NCIS: Los Angeles season 4

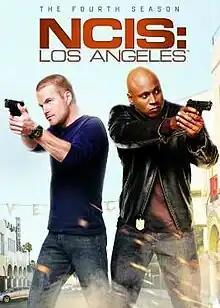
Season 4 U.S. DVD cover

The fourth season of "" an American police procedural drama television series originally aired on CBS from September 25, 2012, to May 14, 2013. The season was produced by Shane Brennan Productions and CBS Television Studios, with Shane Brennan as showrunner and executive producer. The episodes, "Red" and "Red-2" were intended to be a backdoor pilot for a purposed series titled "NCIS: Red" associated with the "NCIS" franchise. However, "NCIS: Red" was not picked up to series by CBS on May 15, 2013.